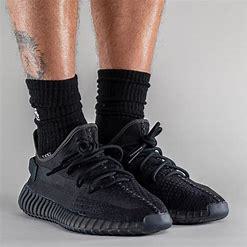
Brand: Adidas
Model: Yeezy Boost 350 V2